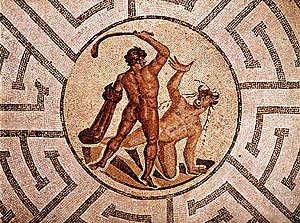
Kreta / Historie
Theseus og Minotarurus på Kreta.
Kreta er den største græske ø og den femtestørste i Middelhavet. Kreta er den sydligste af de græske øer i Ægæerhavet, og øen er en fortsættelse af Pindosbjergene på Peloponnes. Øen er dannet af kalksten. Det højeste punkt er bjerget Ida på 2.456 meter.